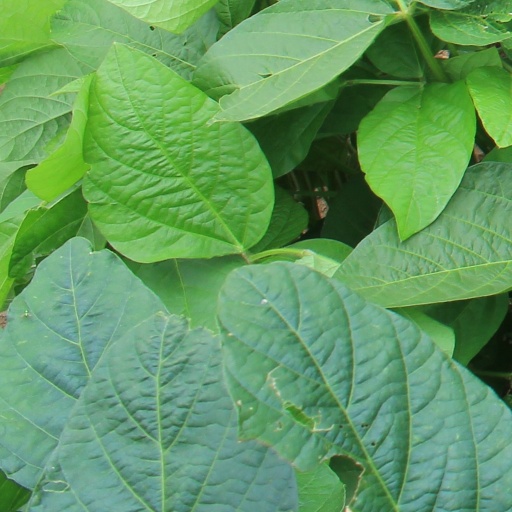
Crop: soybean